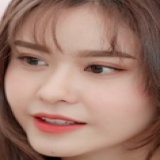
ca sĩ Trương Quỳnh Anh